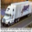
Label: truck